Caucasian dhol

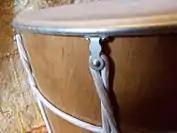

The Сaucasian dhol is a double-sided barrel drum, the shell made from wood or acrylic plastic, and the head from thin leather or synthetic plastic film. The traditional preference is a walnut wood shell and goat skin heads. The skin or plastic film is be spanned on a strong iron round rod, strong during the tuning up of the drum heads the rod should not be bent, the round rod is optimal for touch hands. Adjustments are made by hemp or synthetic rope.